KkStB 269

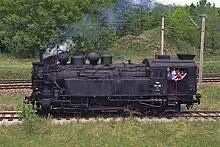
Museum lokomotive 197.01 in the "Strasshof Railway Museum" in April 2000

As early as 1911, the "Erzbergbahn" was no longer able to cope with operation with the 18 existing steam locomotives of the 69 series. Since a double-track expansion of the line was not possible, more powerful locomotives were required. On behalf of the kkStB, chief designer Karl Gölsdorf designed the class 269 rack railway steam locomotives; they were constructed by Lokomotivfabrik Floridsdorf in Vienna.